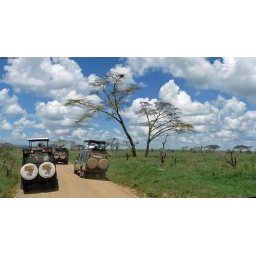
Leopard mum + cub are to the right of the trees in the picture. Tanzania December 2009 - January 2010.